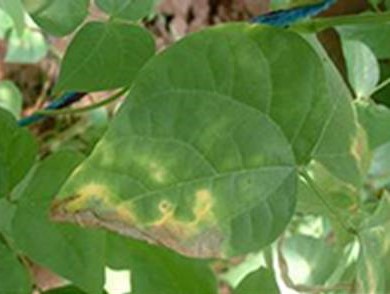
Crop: unknown
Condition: bean_halo_blight